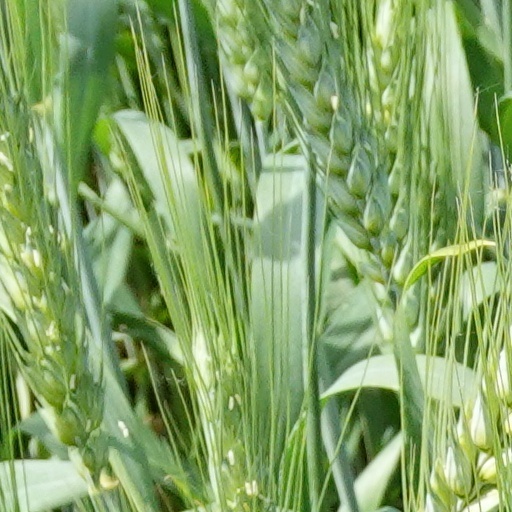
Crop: wheat